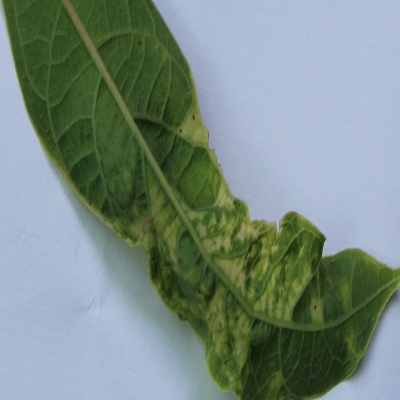
Crop: Cassava
Condition: mosaic